Maker culture

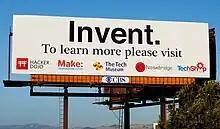
A Silicon Valley billboard advertising hackspaces and encouraging the viewer to "Invent"

The maker culture is a contemporary subculture representing a technology-based extension of DIY culture that intersects with hardware-oriented parts of hacker culture and revels in the creation of new devices as well as tinkering with existing ones. The maker culture in general supports open-source hardware. Typical interests enjoyed by the maker culture include engineering-oriented pursuits such as electronics, robotics, 3-D printing, and the use of computer numeric control tools, as well as more traditional activities such as metalworking, woodworking, and, mainly, its predecessor, traditional arts and crafts.